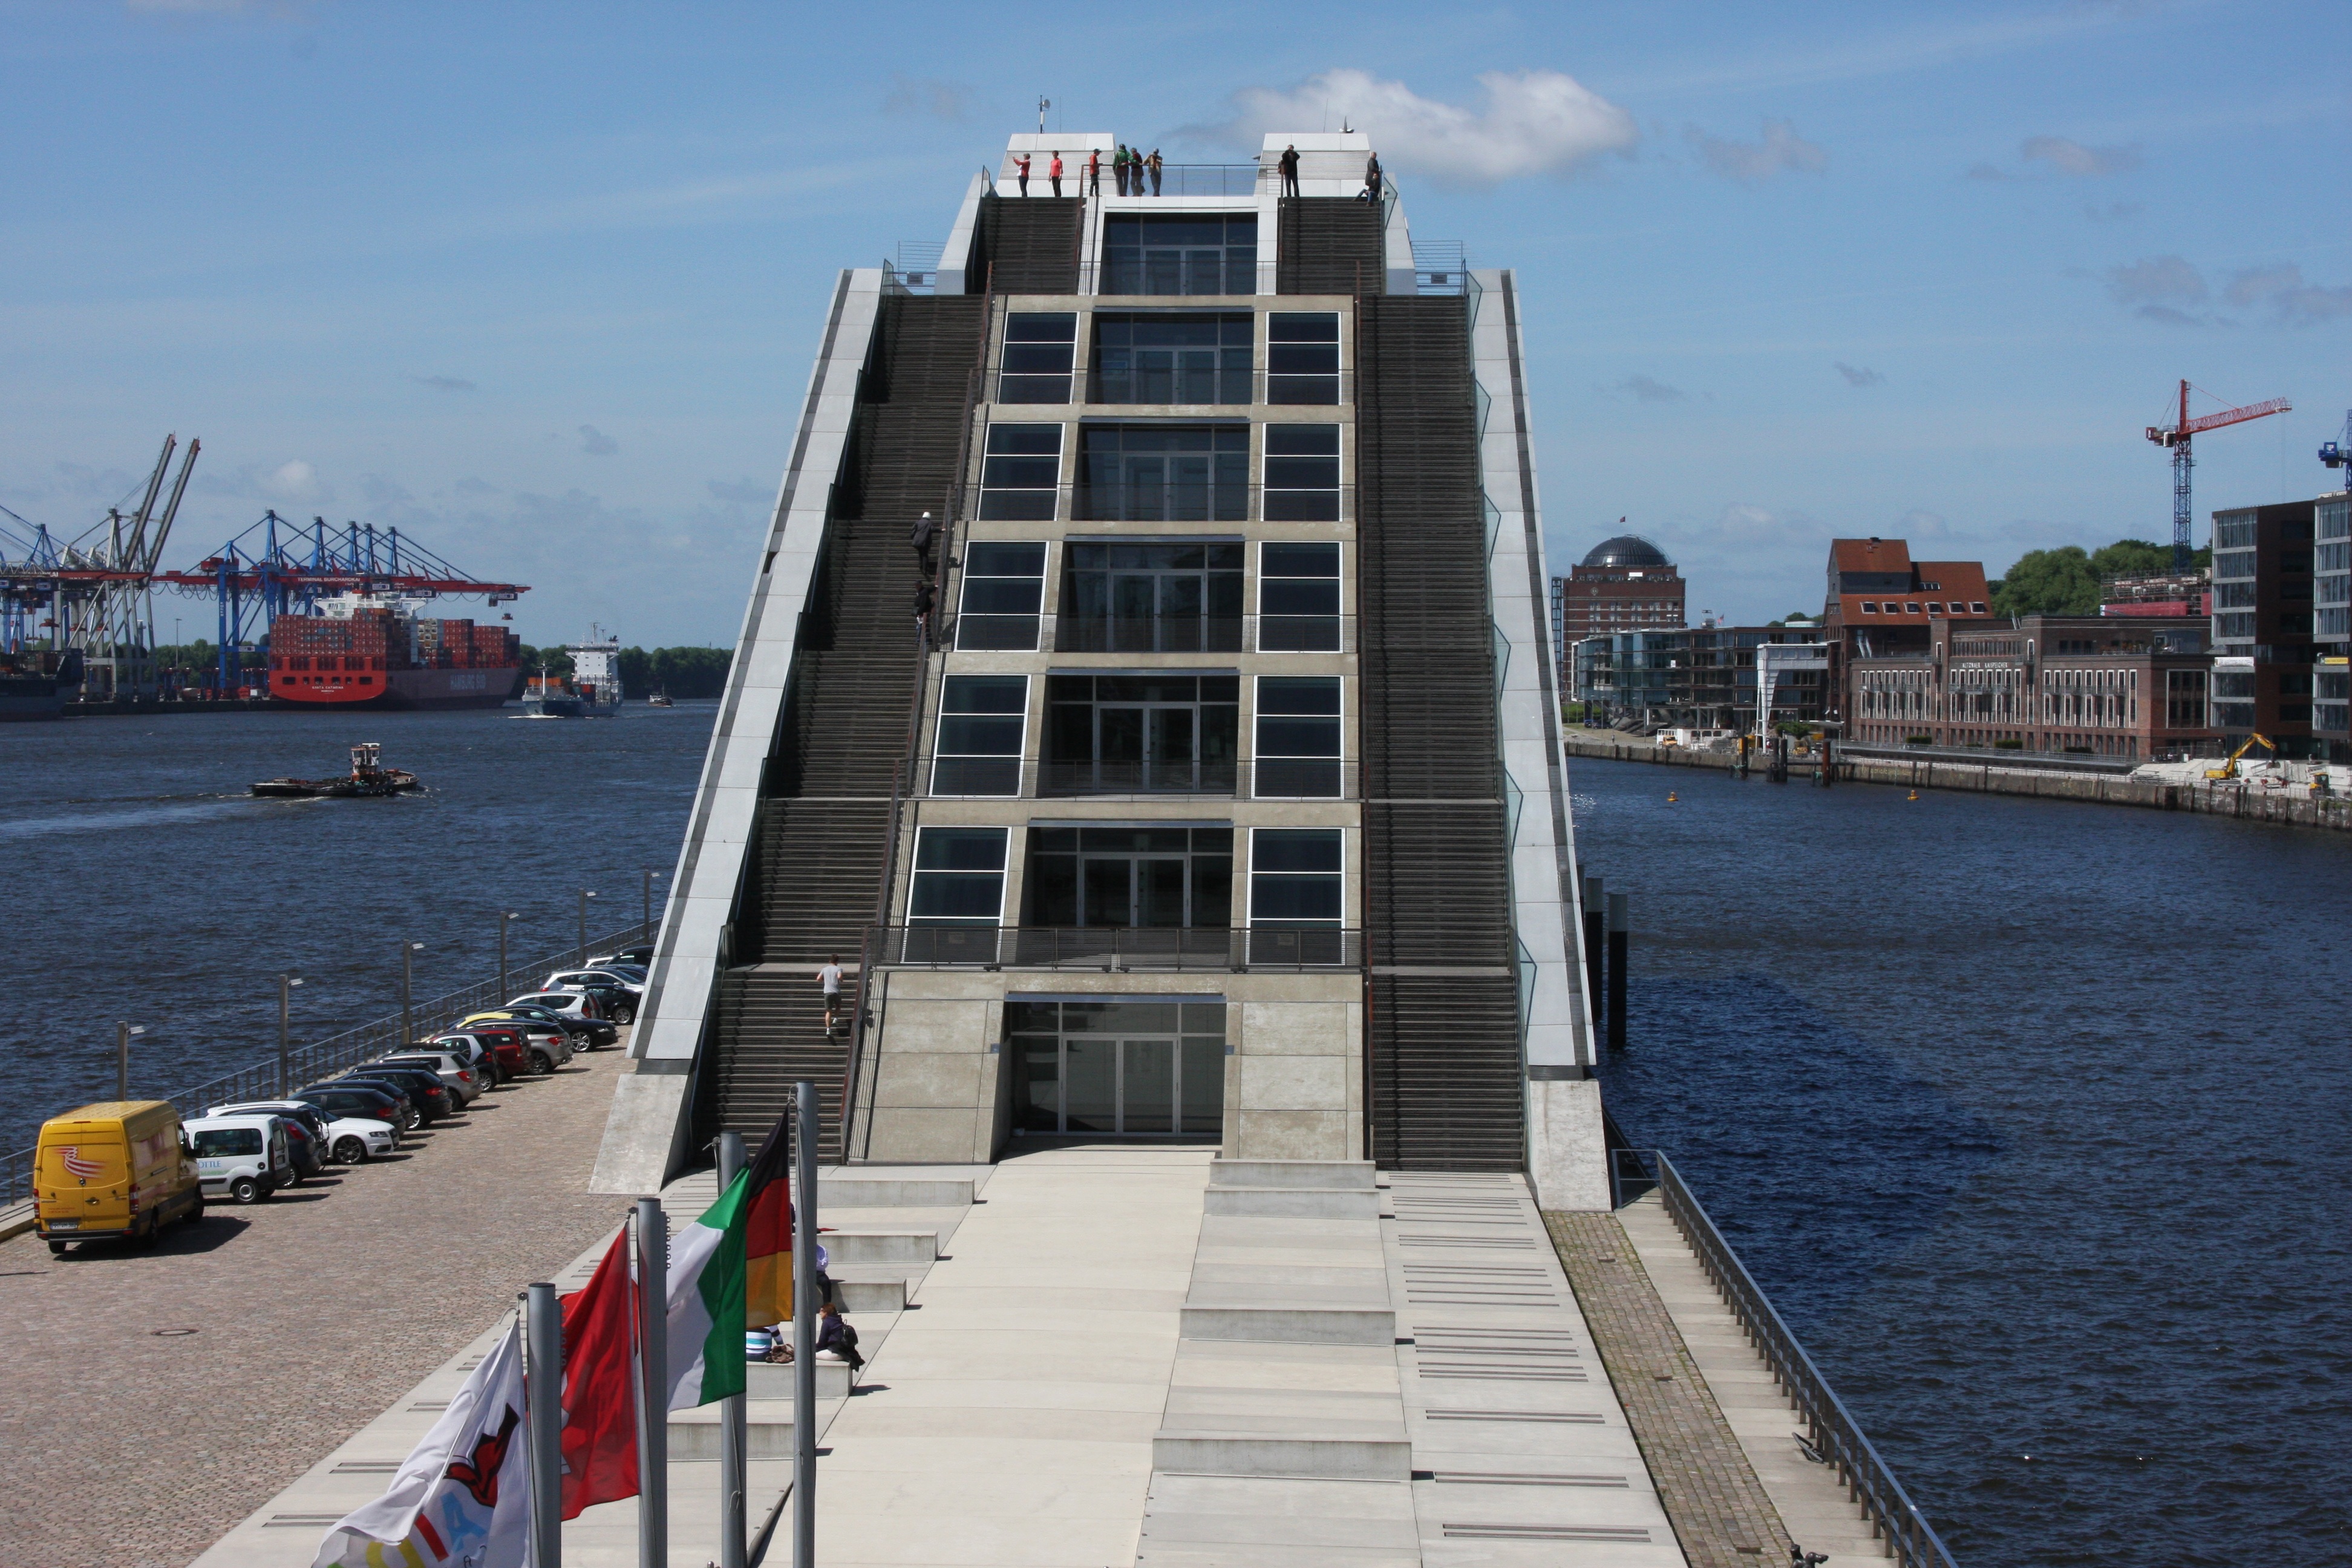
sea, coast, dock, boardwalk, skyscraper, walkway, cityscape, downtown, vehicle, tower, landmark, harbor, marina, port, waterway, tower block, hamburg, sunny day, dockland